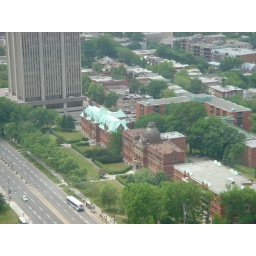
Looking down from the 31th floor of Edifice Marie-Guyart, the tallest building in Quebec City, Canada.